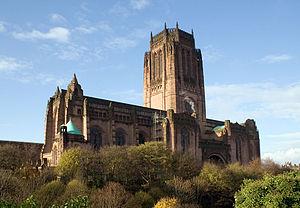
Liverpool [livœʁpul] est une cité et un district métropolitain du Merseyside dans la région de l'Angleterre du Nord-Ouest sur la rive est et nord de l'estuaire du fleuve Mersey. La ville faisait partie du comté du Lancashire jusqu'en 1974 avant la formation du comté de Merseyside.